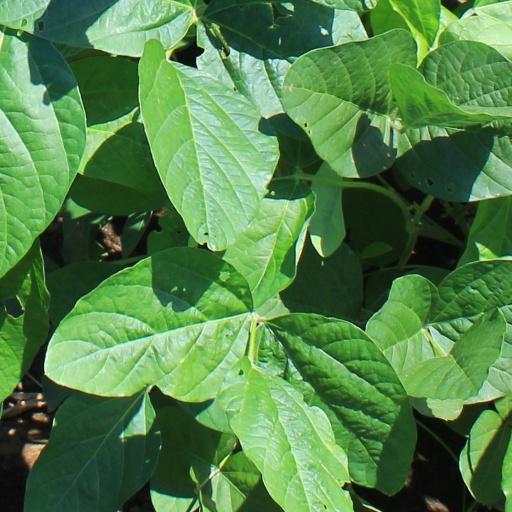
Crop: soybean